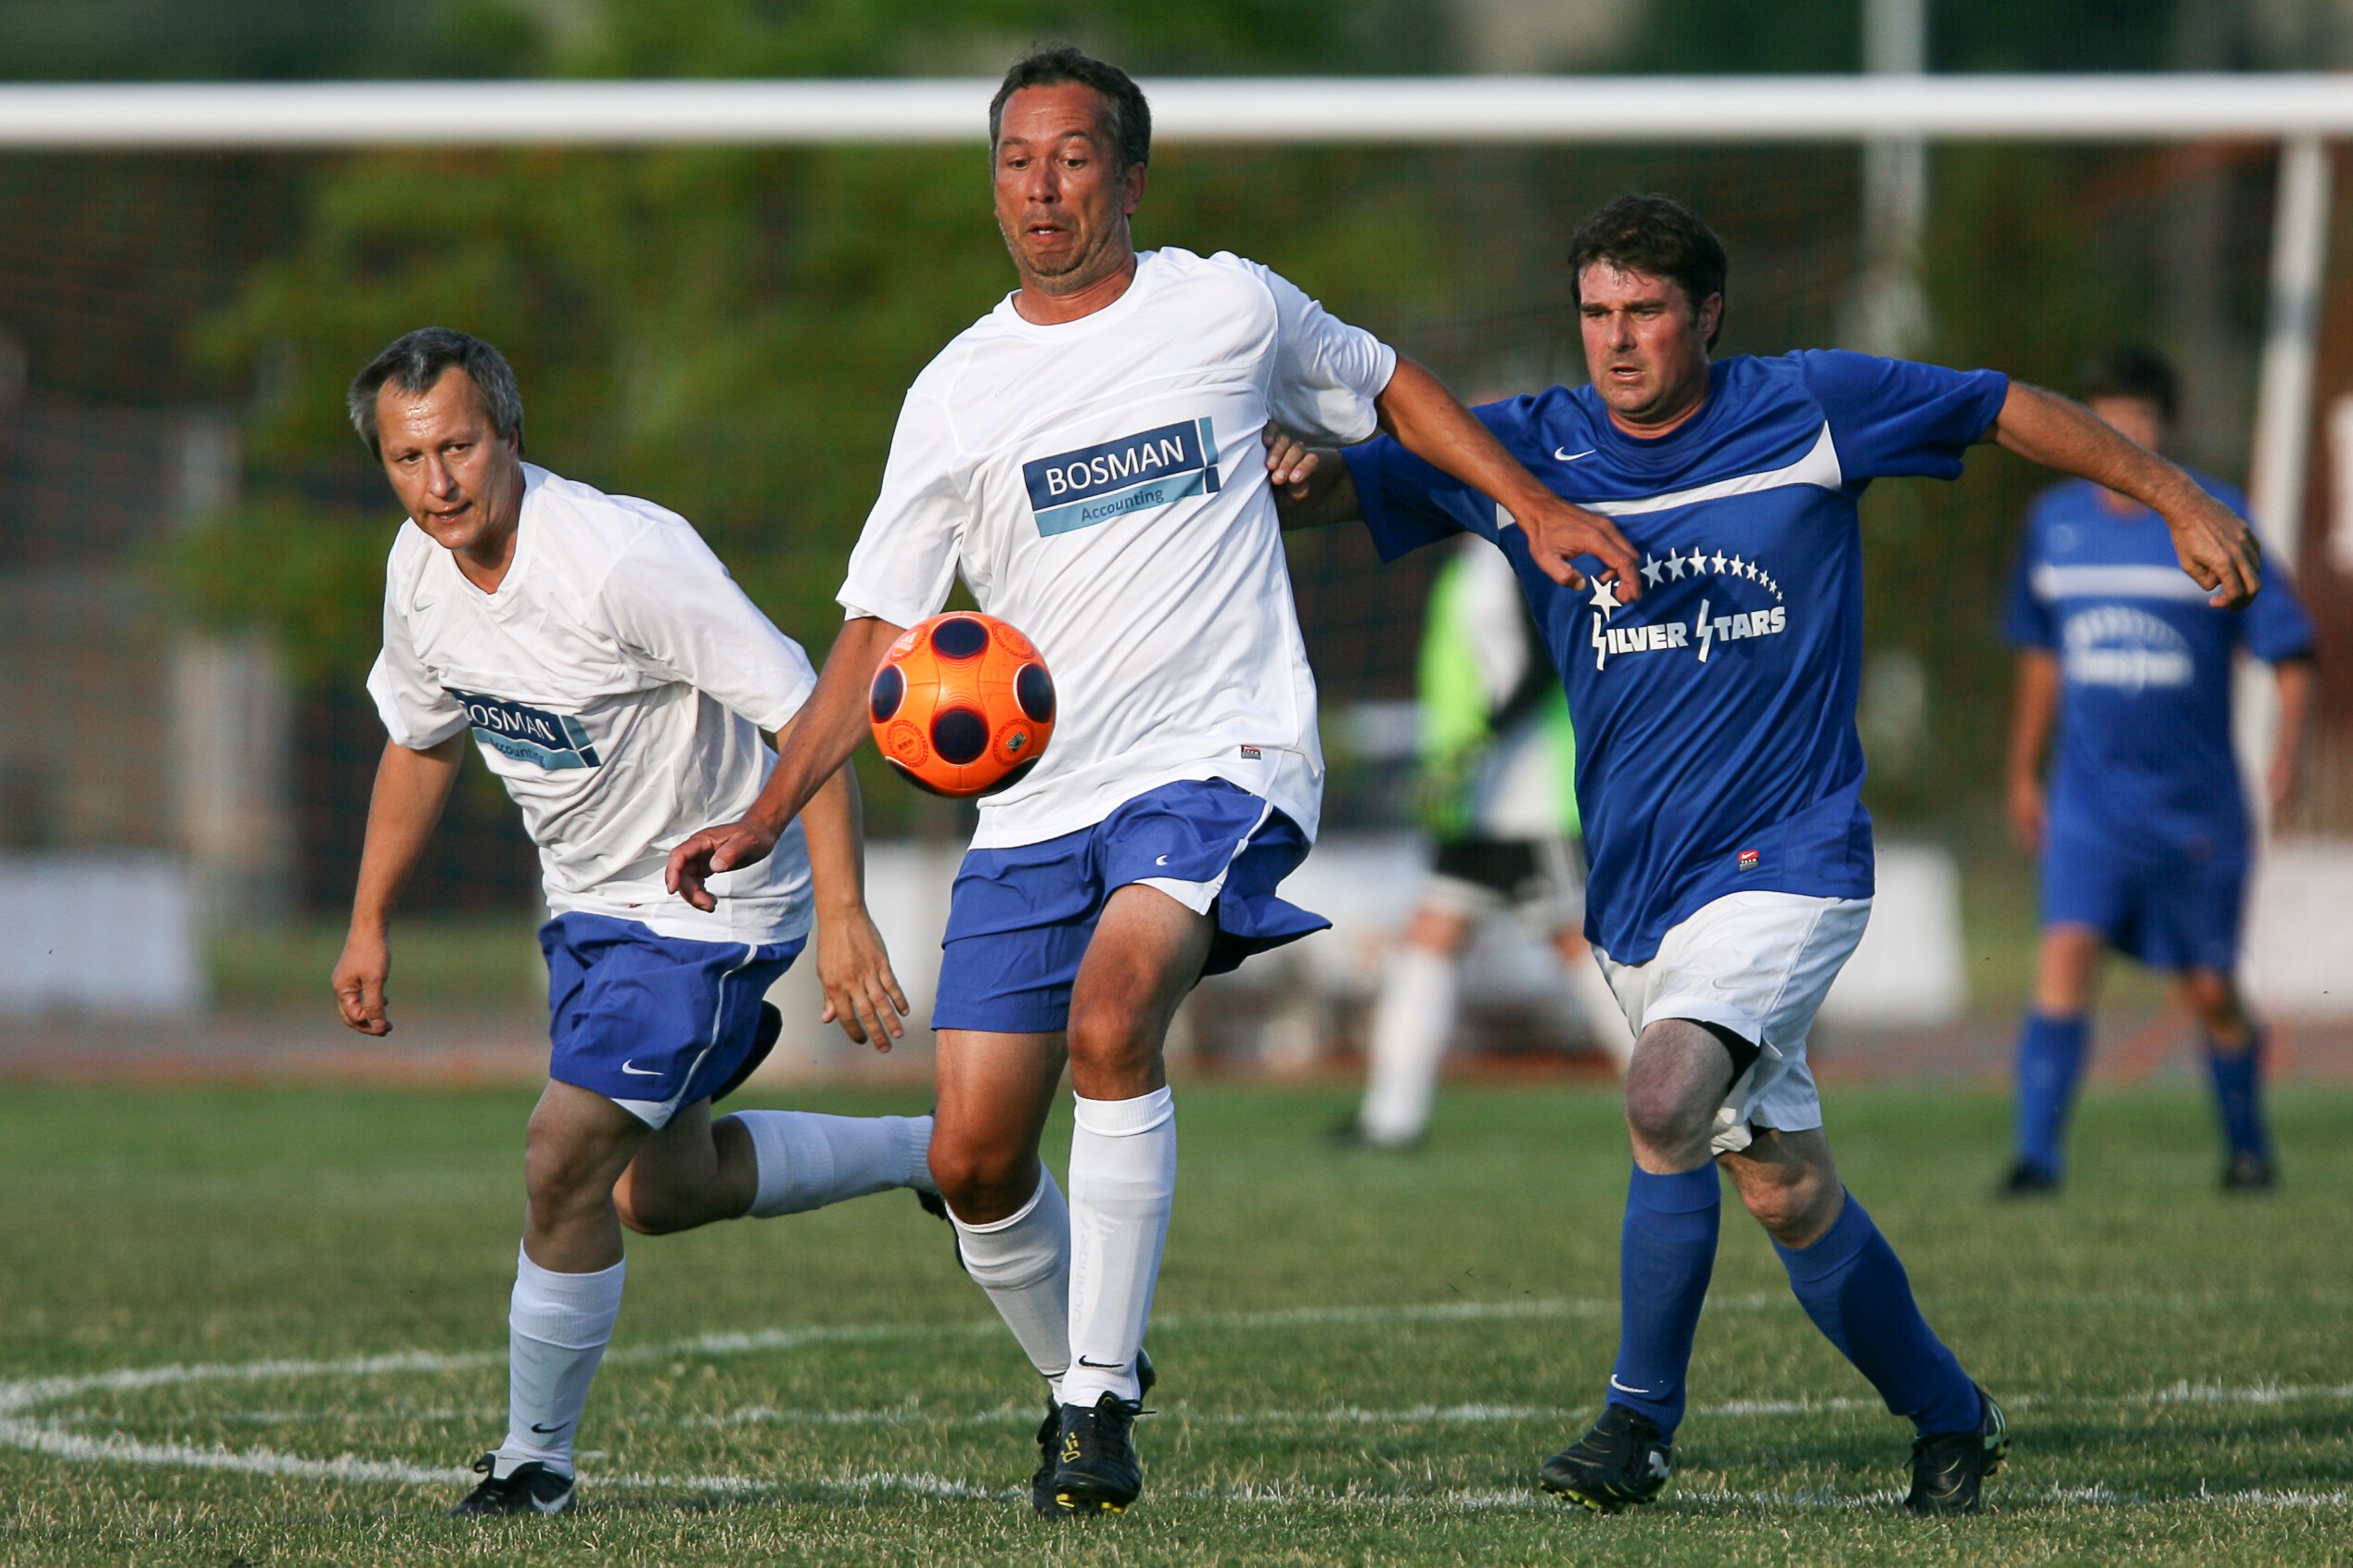
outdoor, structure, field, game, recreation, green, soccer, football, stadium, player, activity, competition, men, fun, team, sports, ball, match, athlete, tournament, active, tackle, football player, ball game, team sport, sport venue, competition event